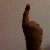
The image shows a hand gesture representing the number 1 in Indian Sign Language.